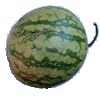
Label: watermelon